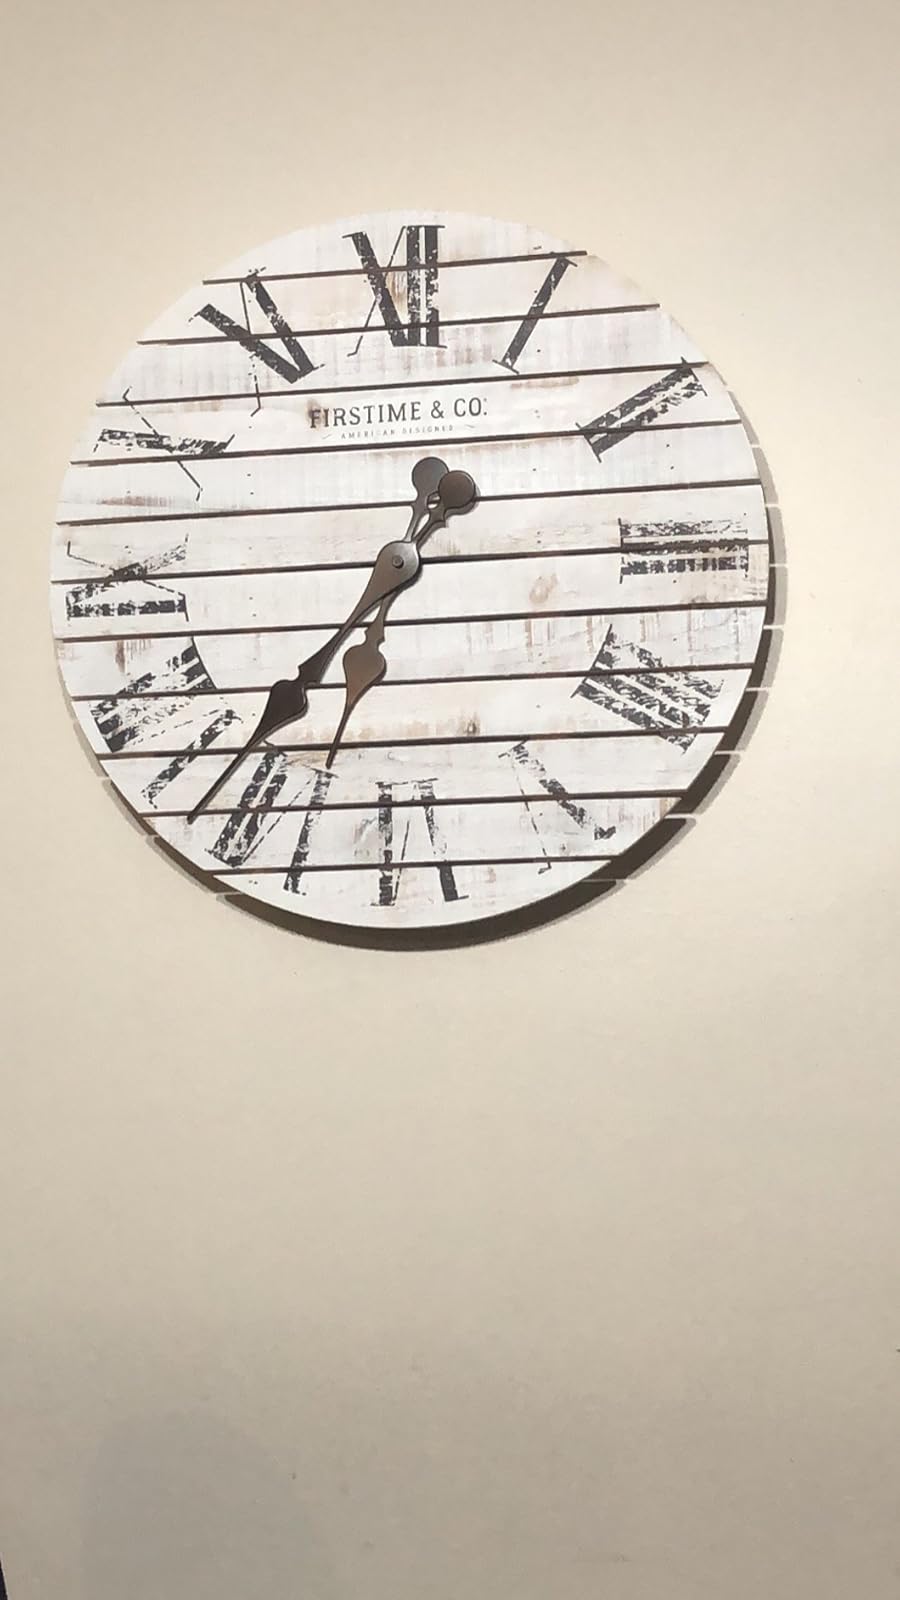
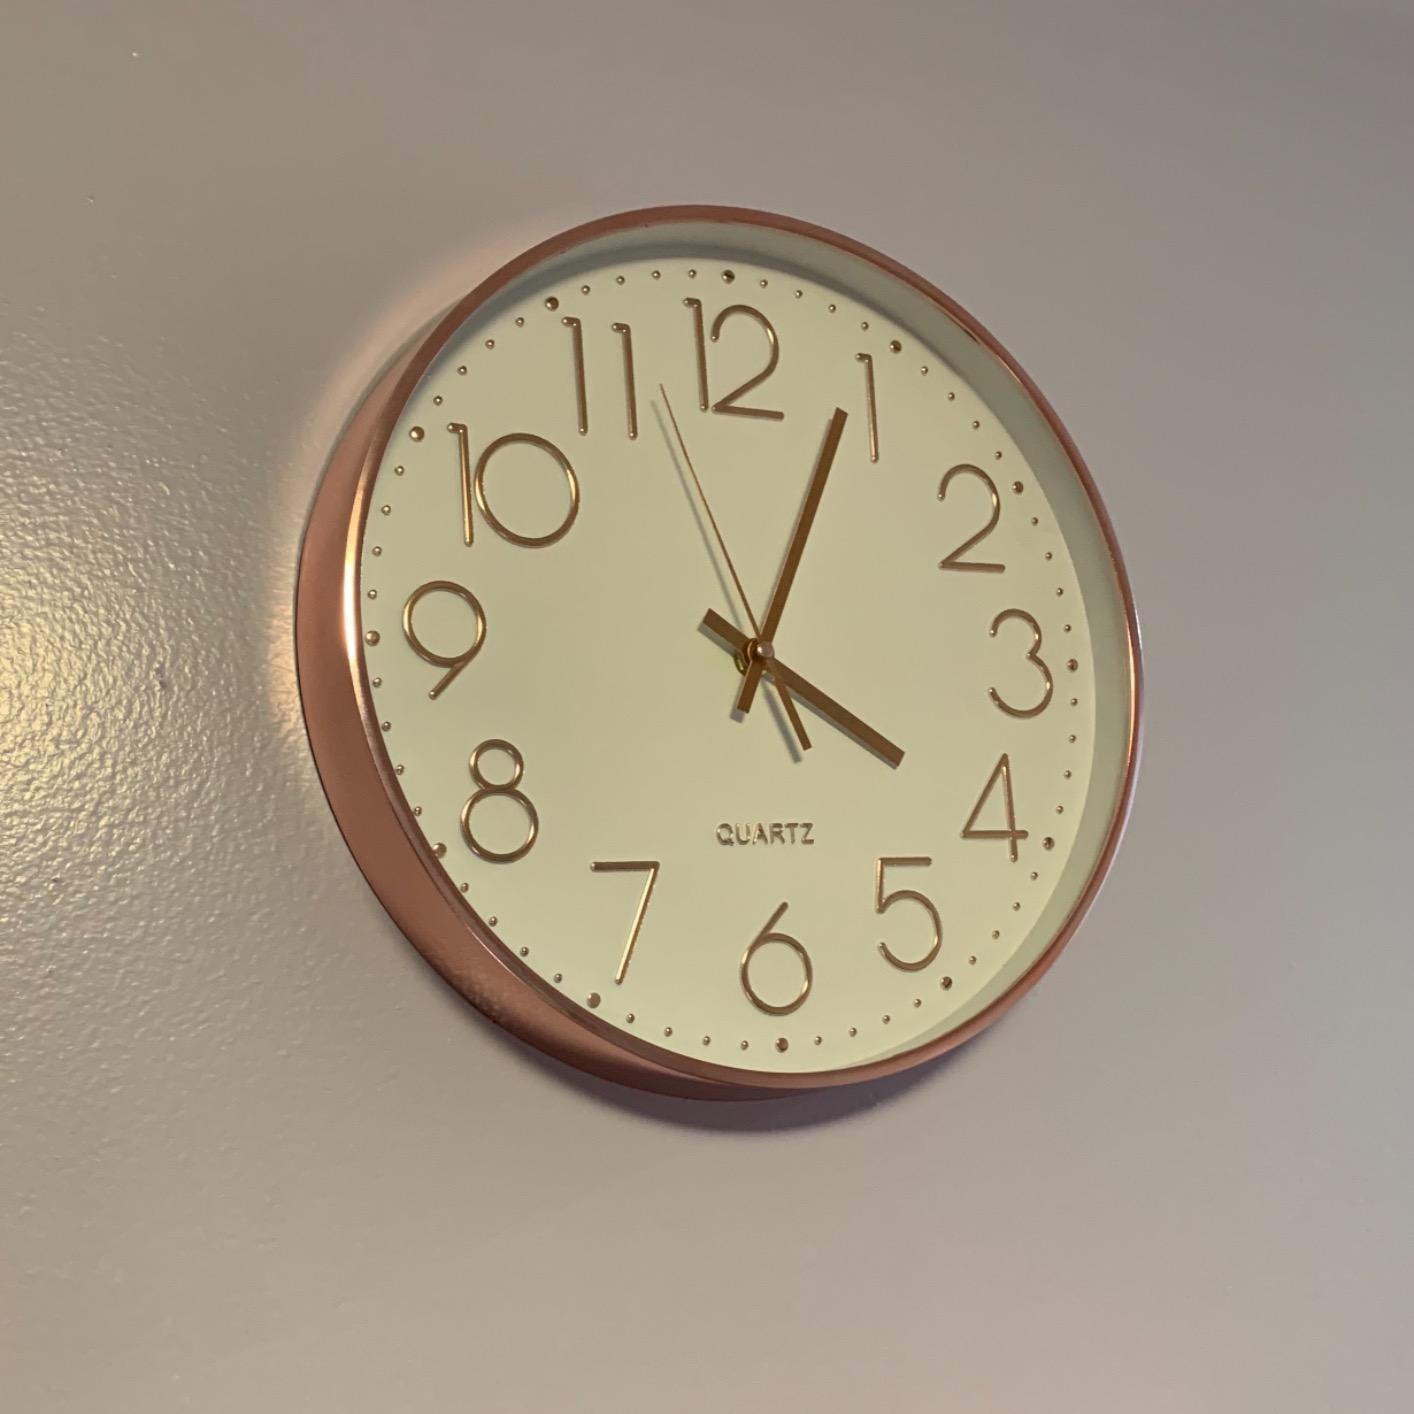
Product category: clock
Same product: no